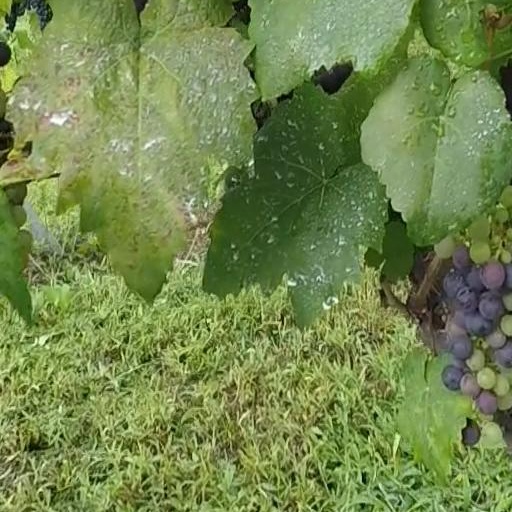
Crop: grape